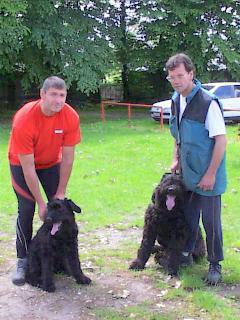
Bouvier_des_Flandres